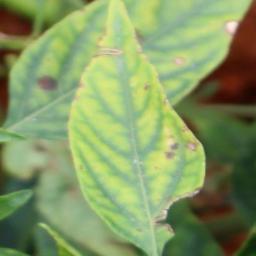
Label: nutritional